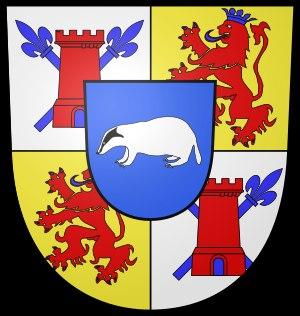
Le Blaireau européen porte le nom scientifique Meles meles. C'est la plus grosse espèce de Mustélidés d'Europe. Trapu et court sur pattes, il peut atteindre 70 cm de long, pour 25 à 30 cm au garrot et jusqu'à une vingtaine de kilogrammes.